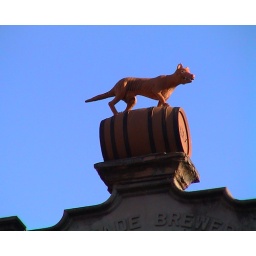
Here is the Tasmanian tiger on the Old Cascade Brewery building in Hobart. Photo taken in December 2005.